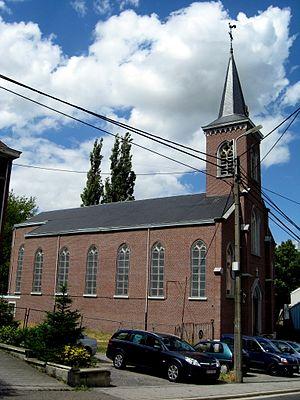
Eglise de l'Immaculée Conception à La Préalle, Herstal
Le diocèse de Liège, dans la province de Liège en Belgique, compte 529 paroisses. Ces paroisses sont regroupées en unité pastorale, et certaines unités pastorales forment l'un des 17 doyennés.